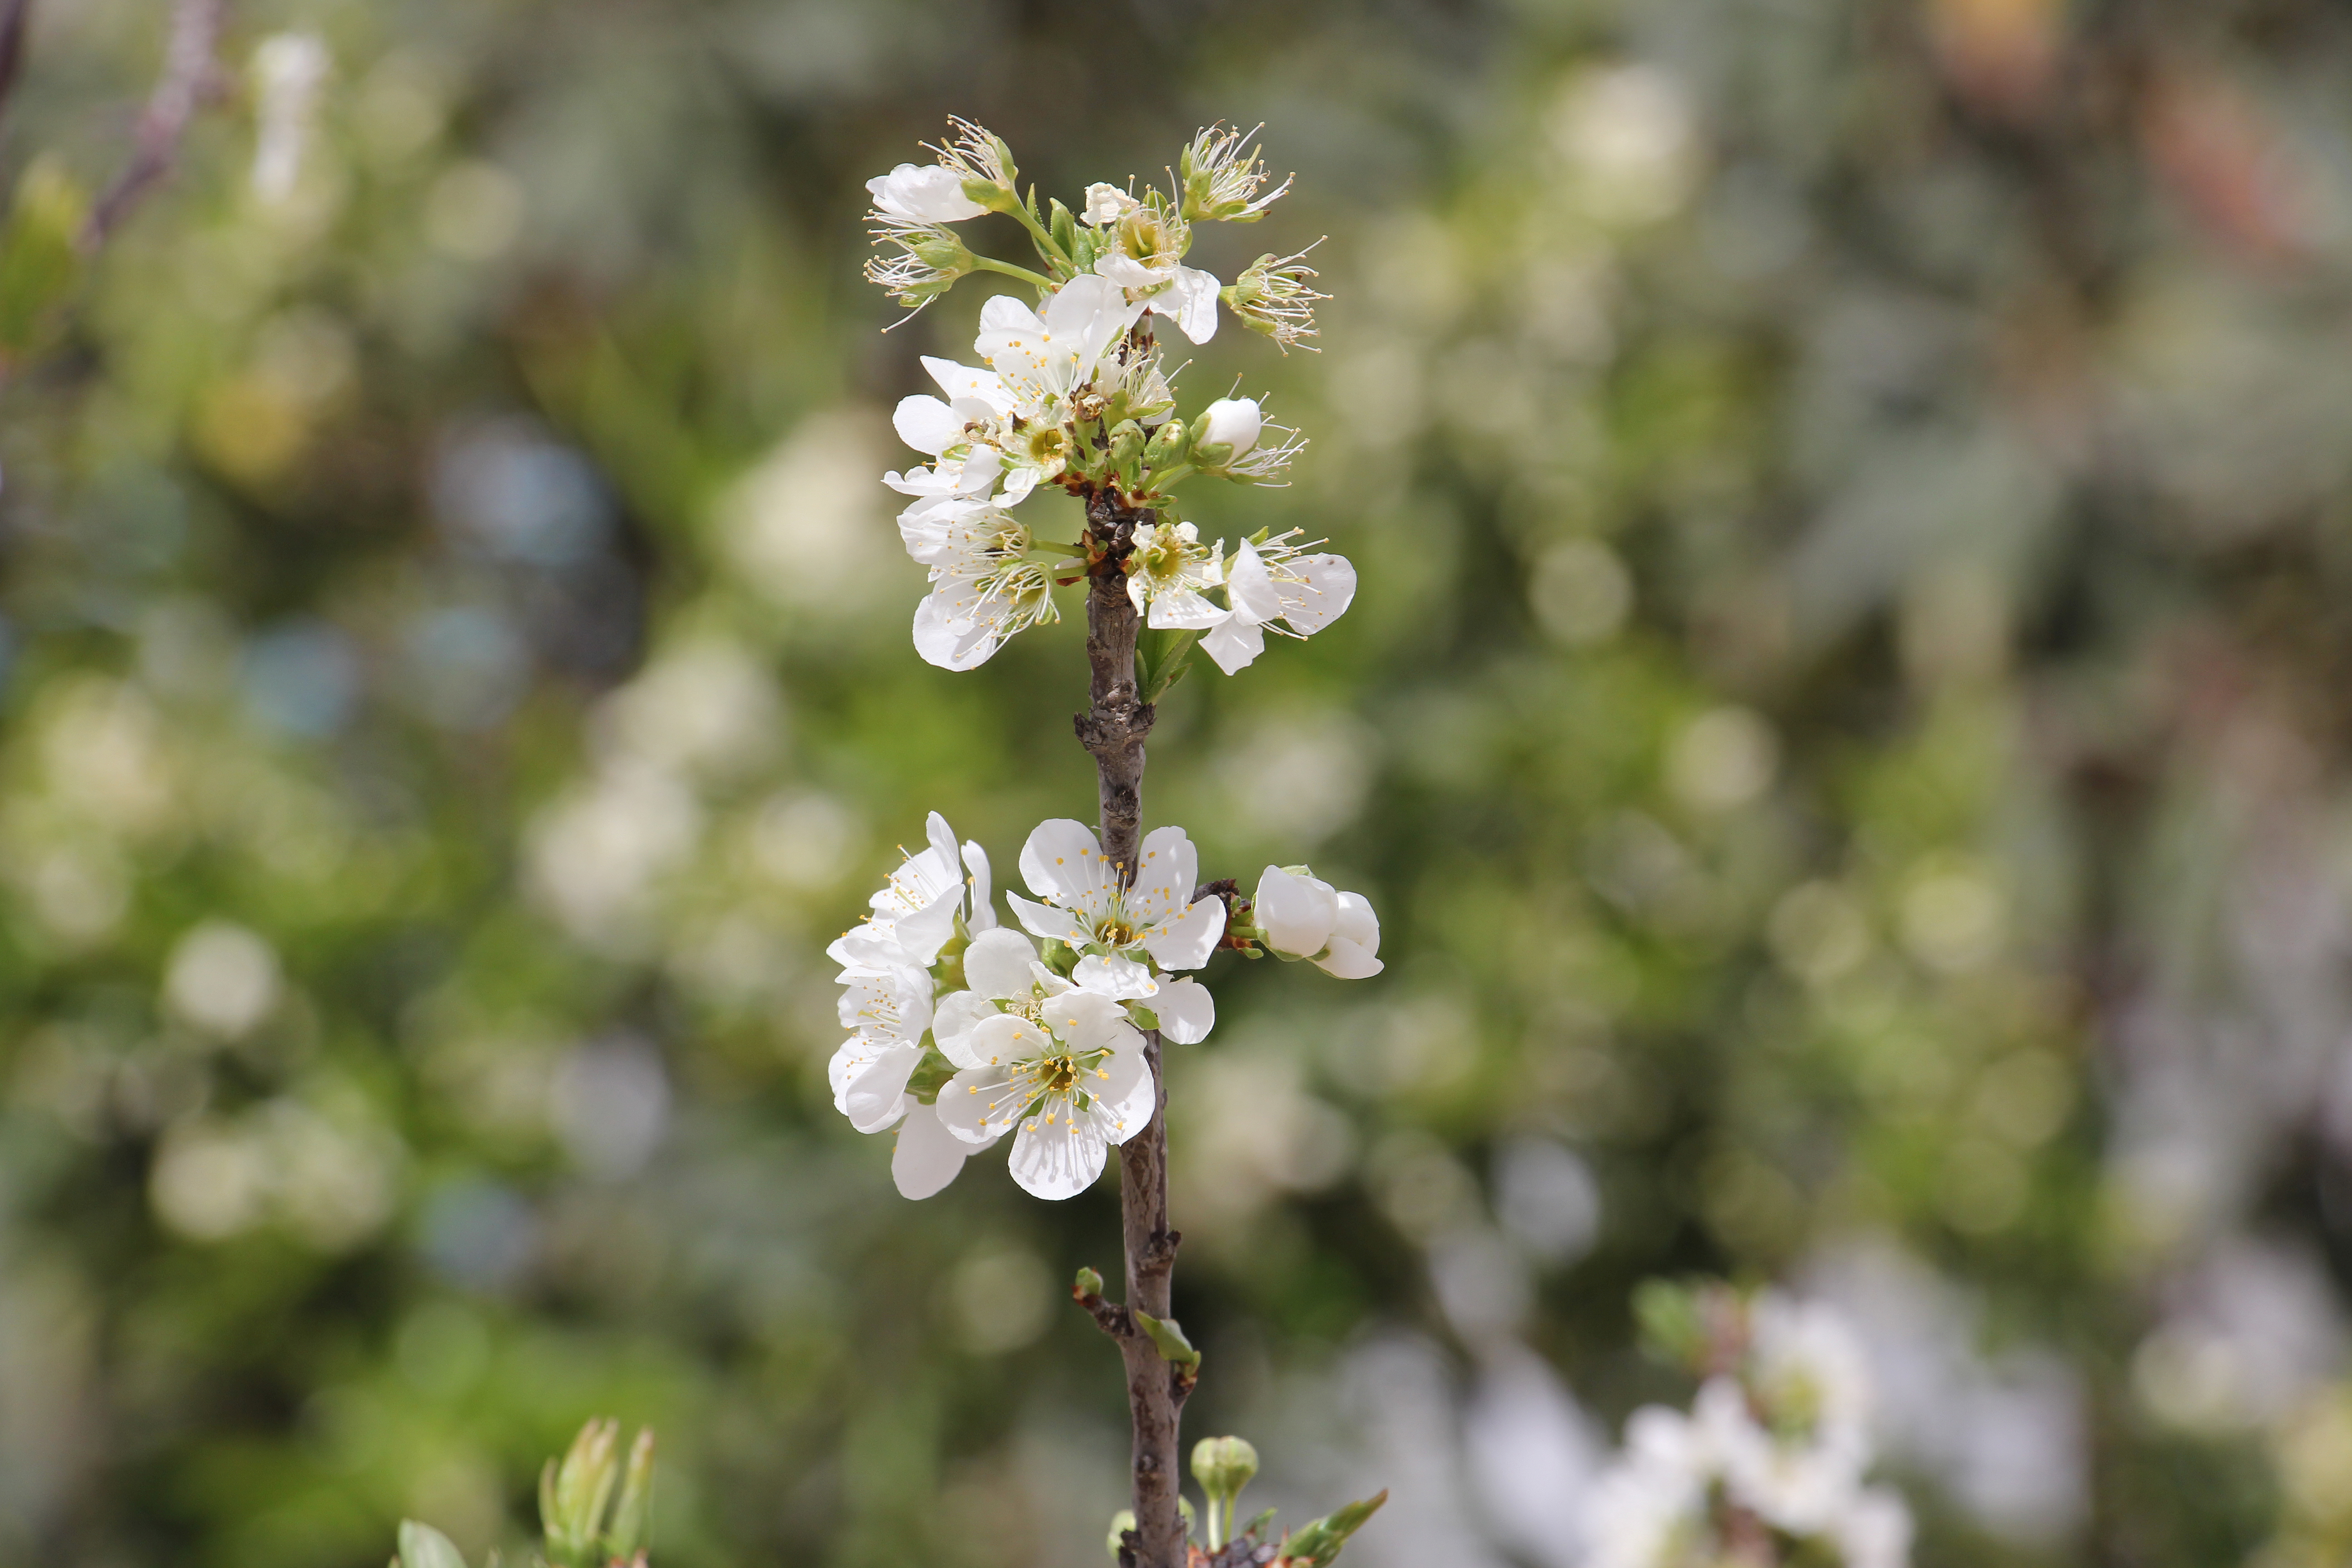
tree, branch, flower, plant, food, spring, produce, twig, flowers, close, sad, blooms, cherry, flora, blossom, prunus spinosa, prunus, subshrub, cherry blossom